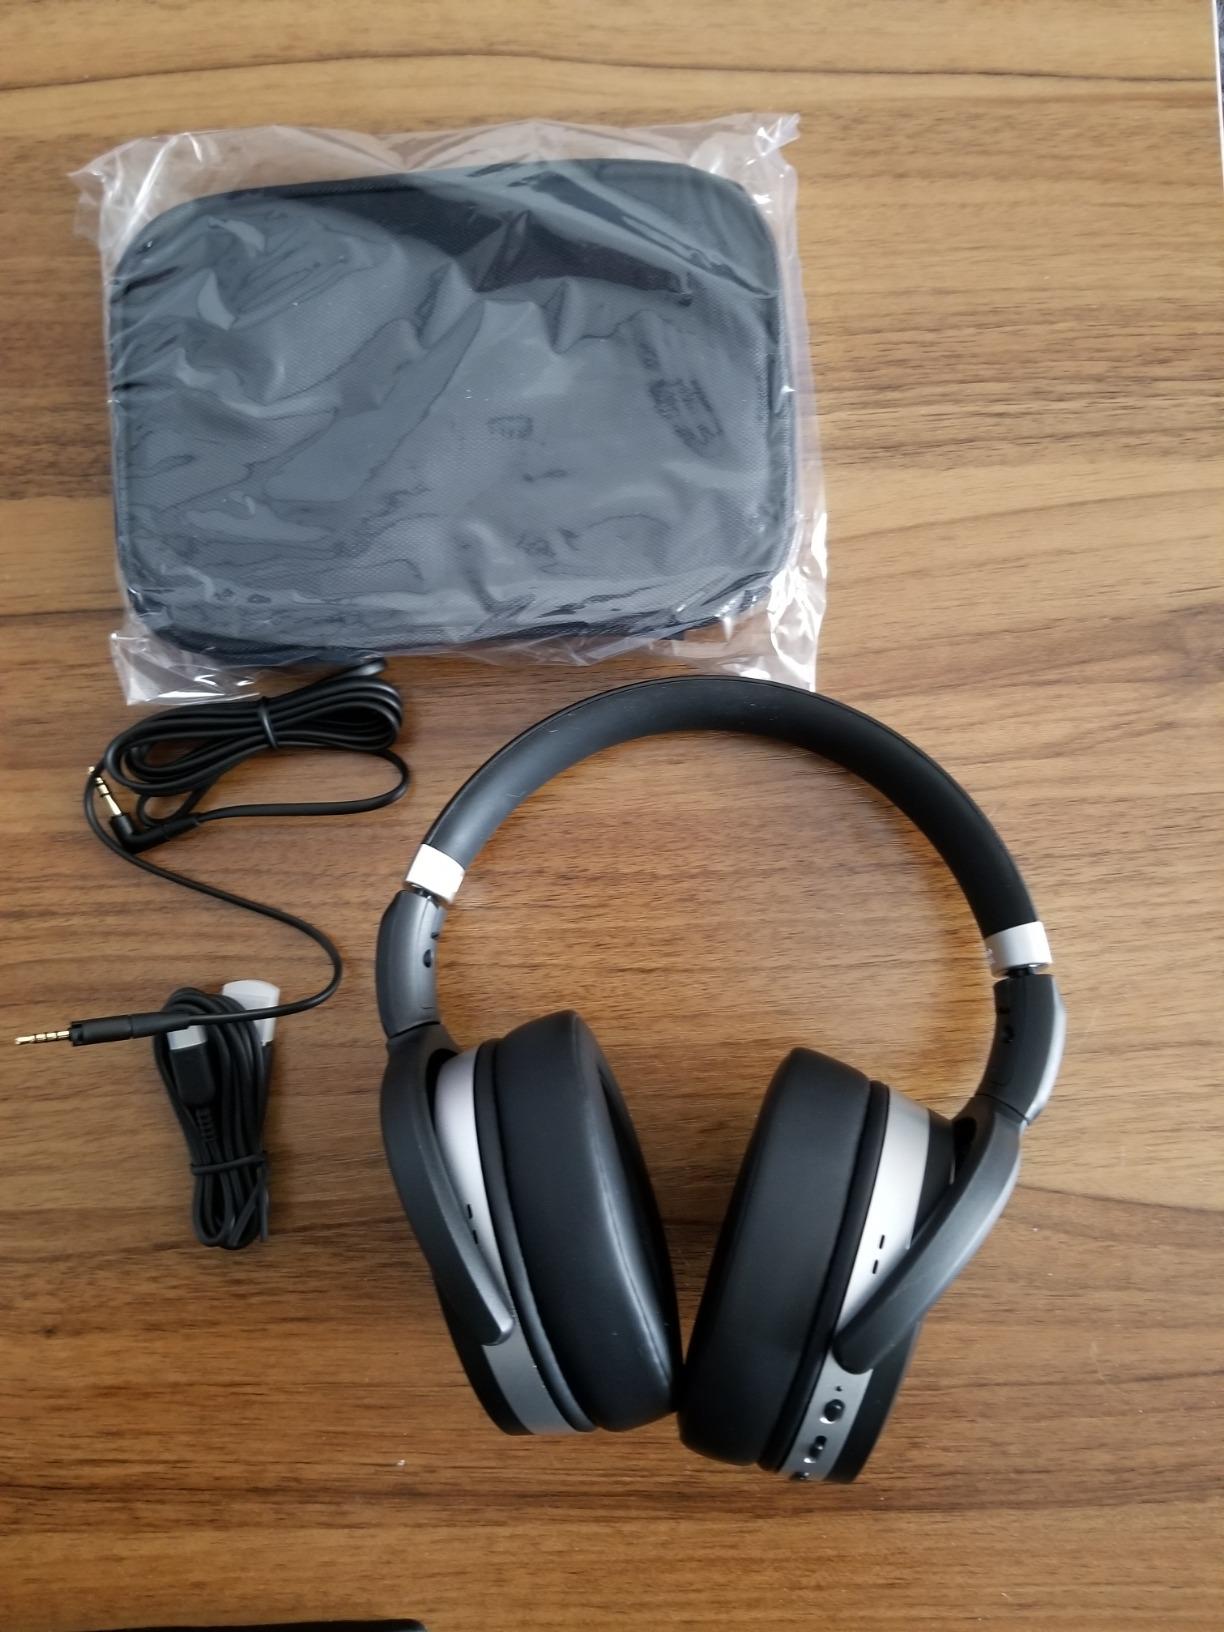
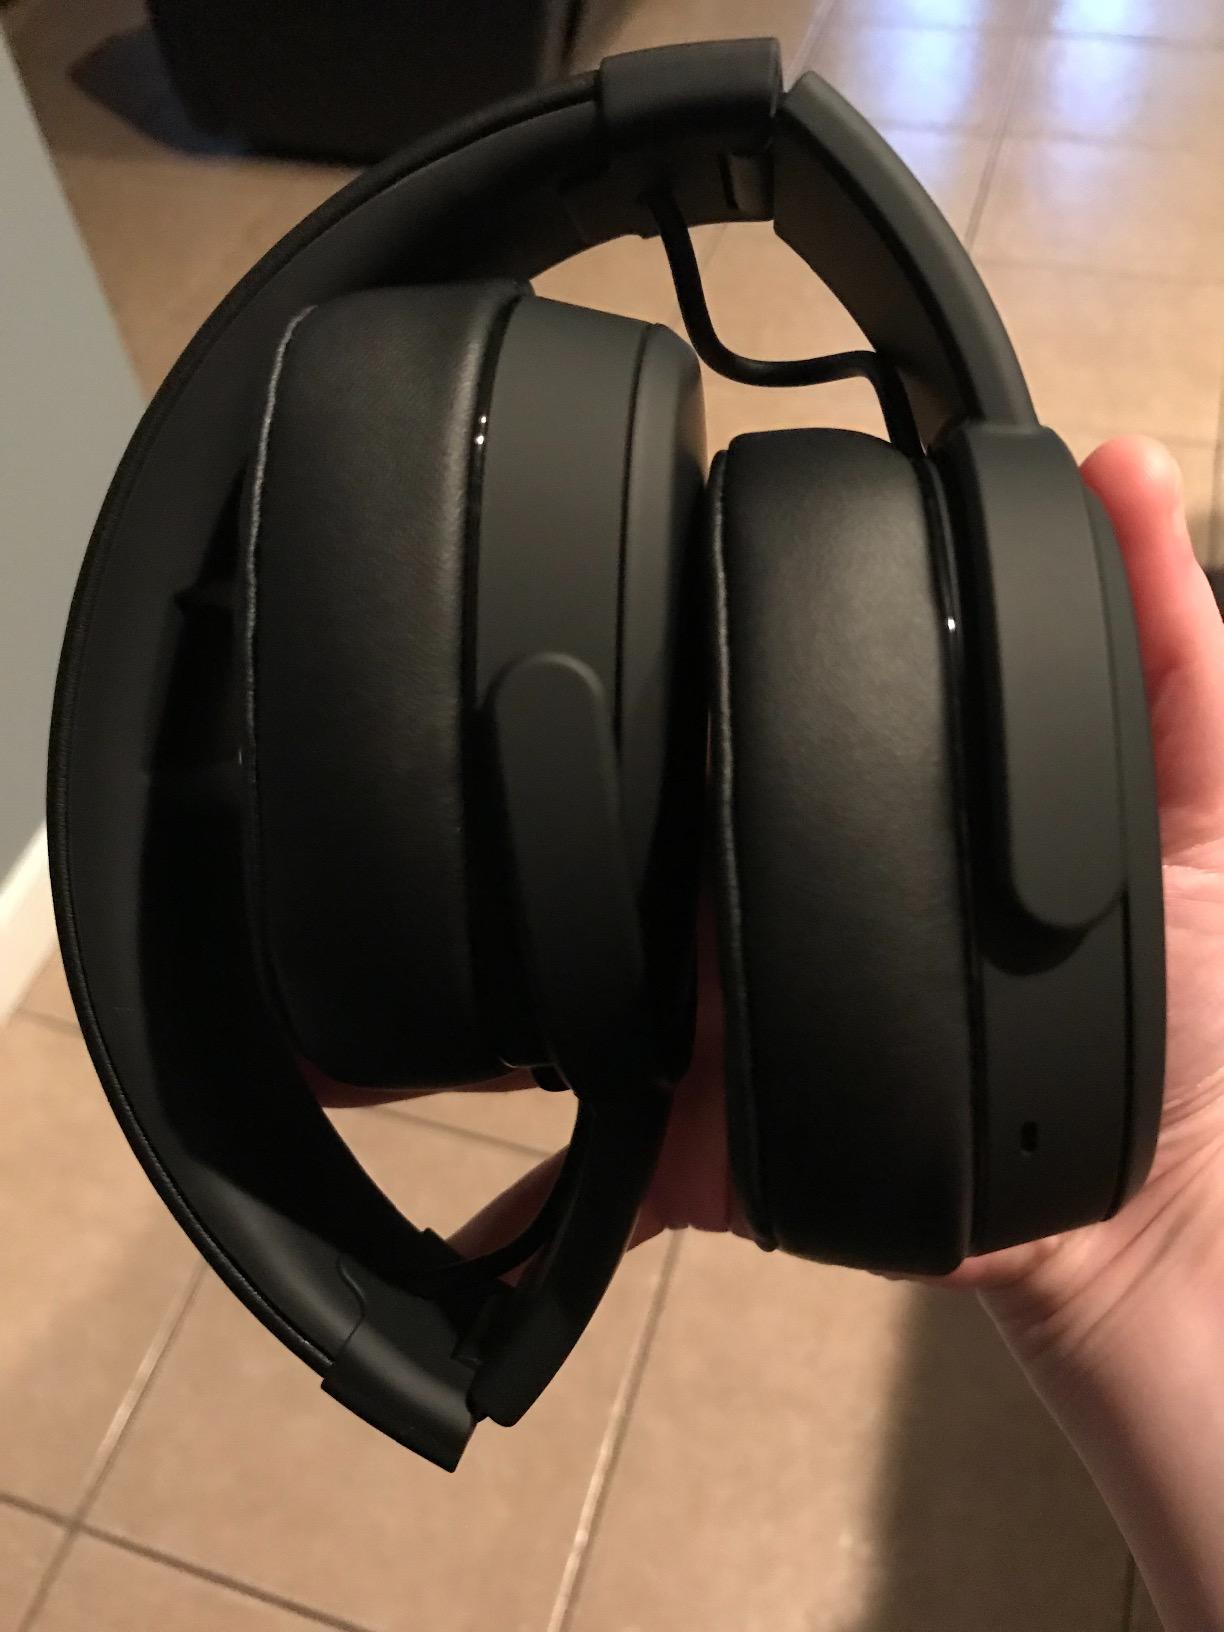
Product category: headphones
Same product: no